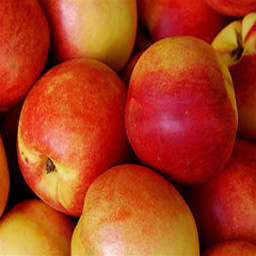
Label: Apple